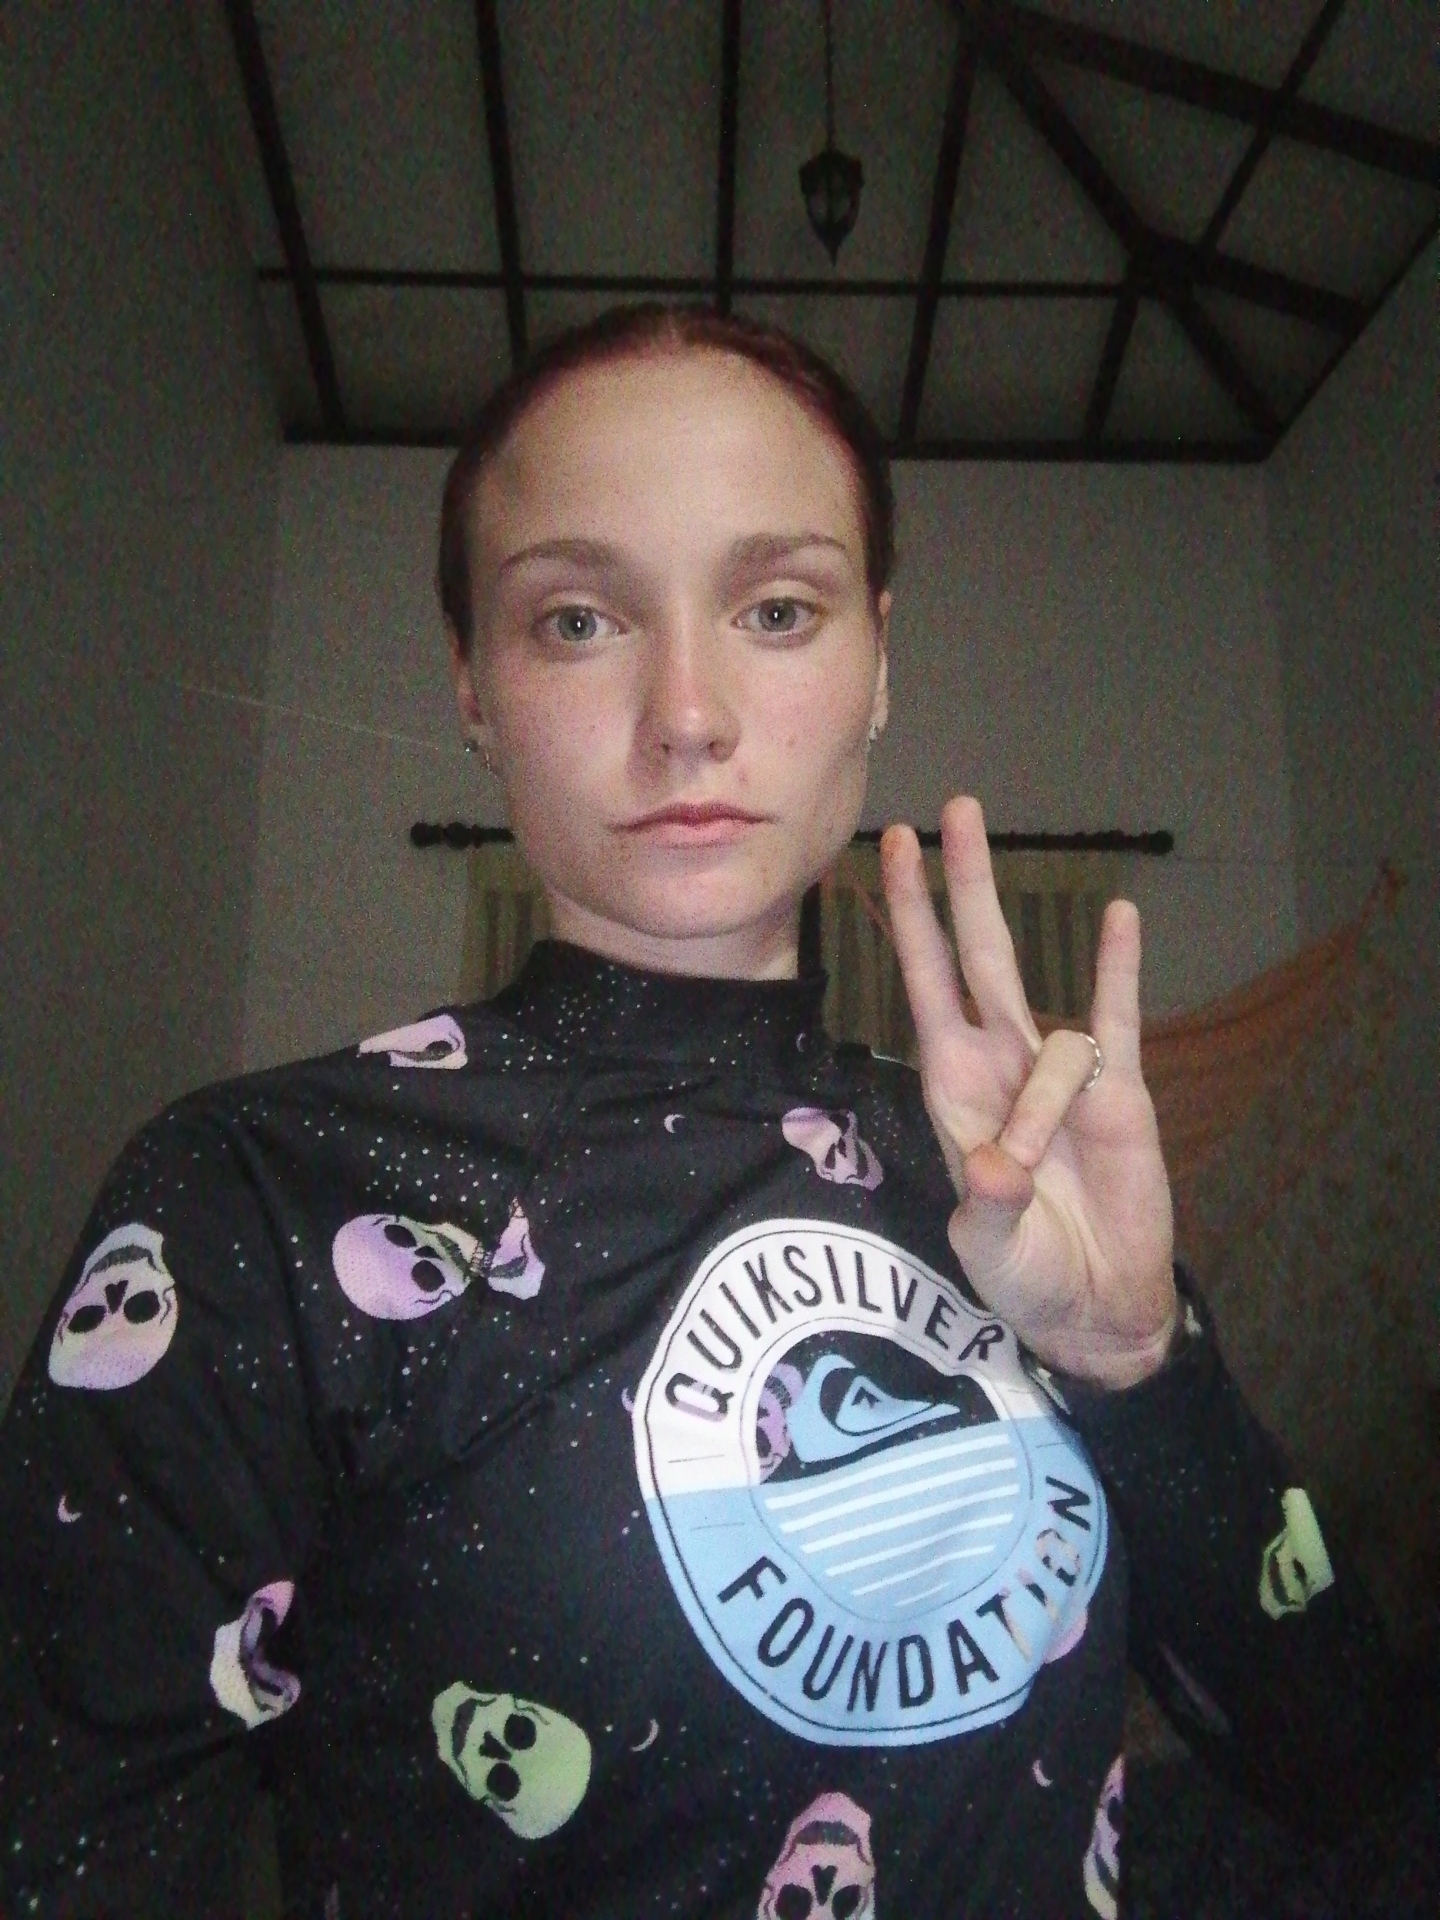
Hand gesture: three3